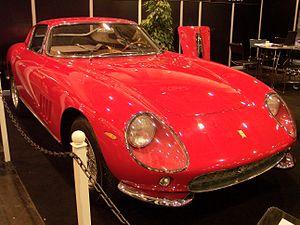
60 secondes chrono ou Partis en 60 secondes au Québec est un film américain réalisé par Dominic Sena, sorti en 2000.